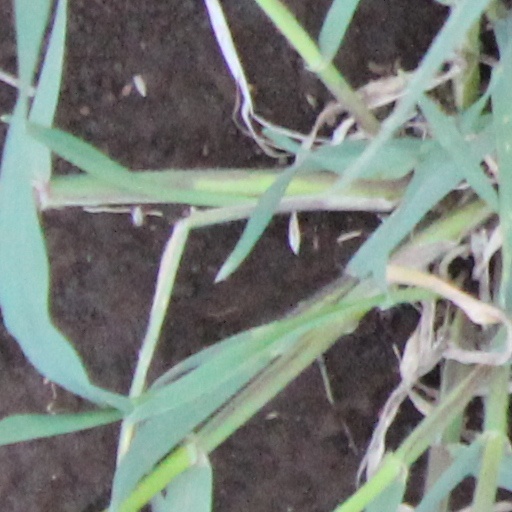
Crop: wheat